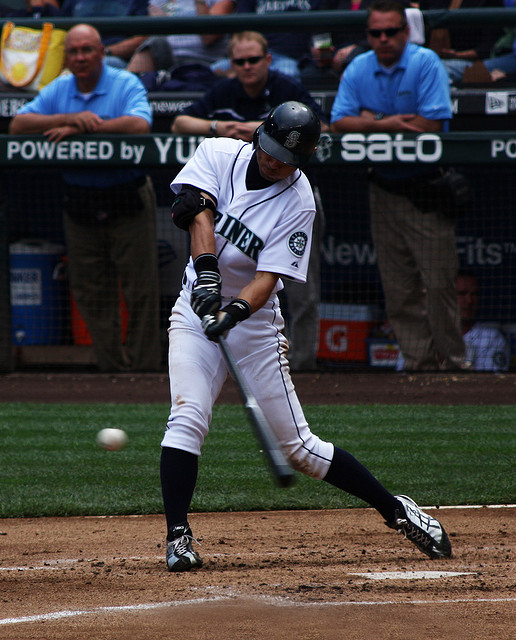
một cầu thủ đánh bóng đang nghiêng người để đánh bóng